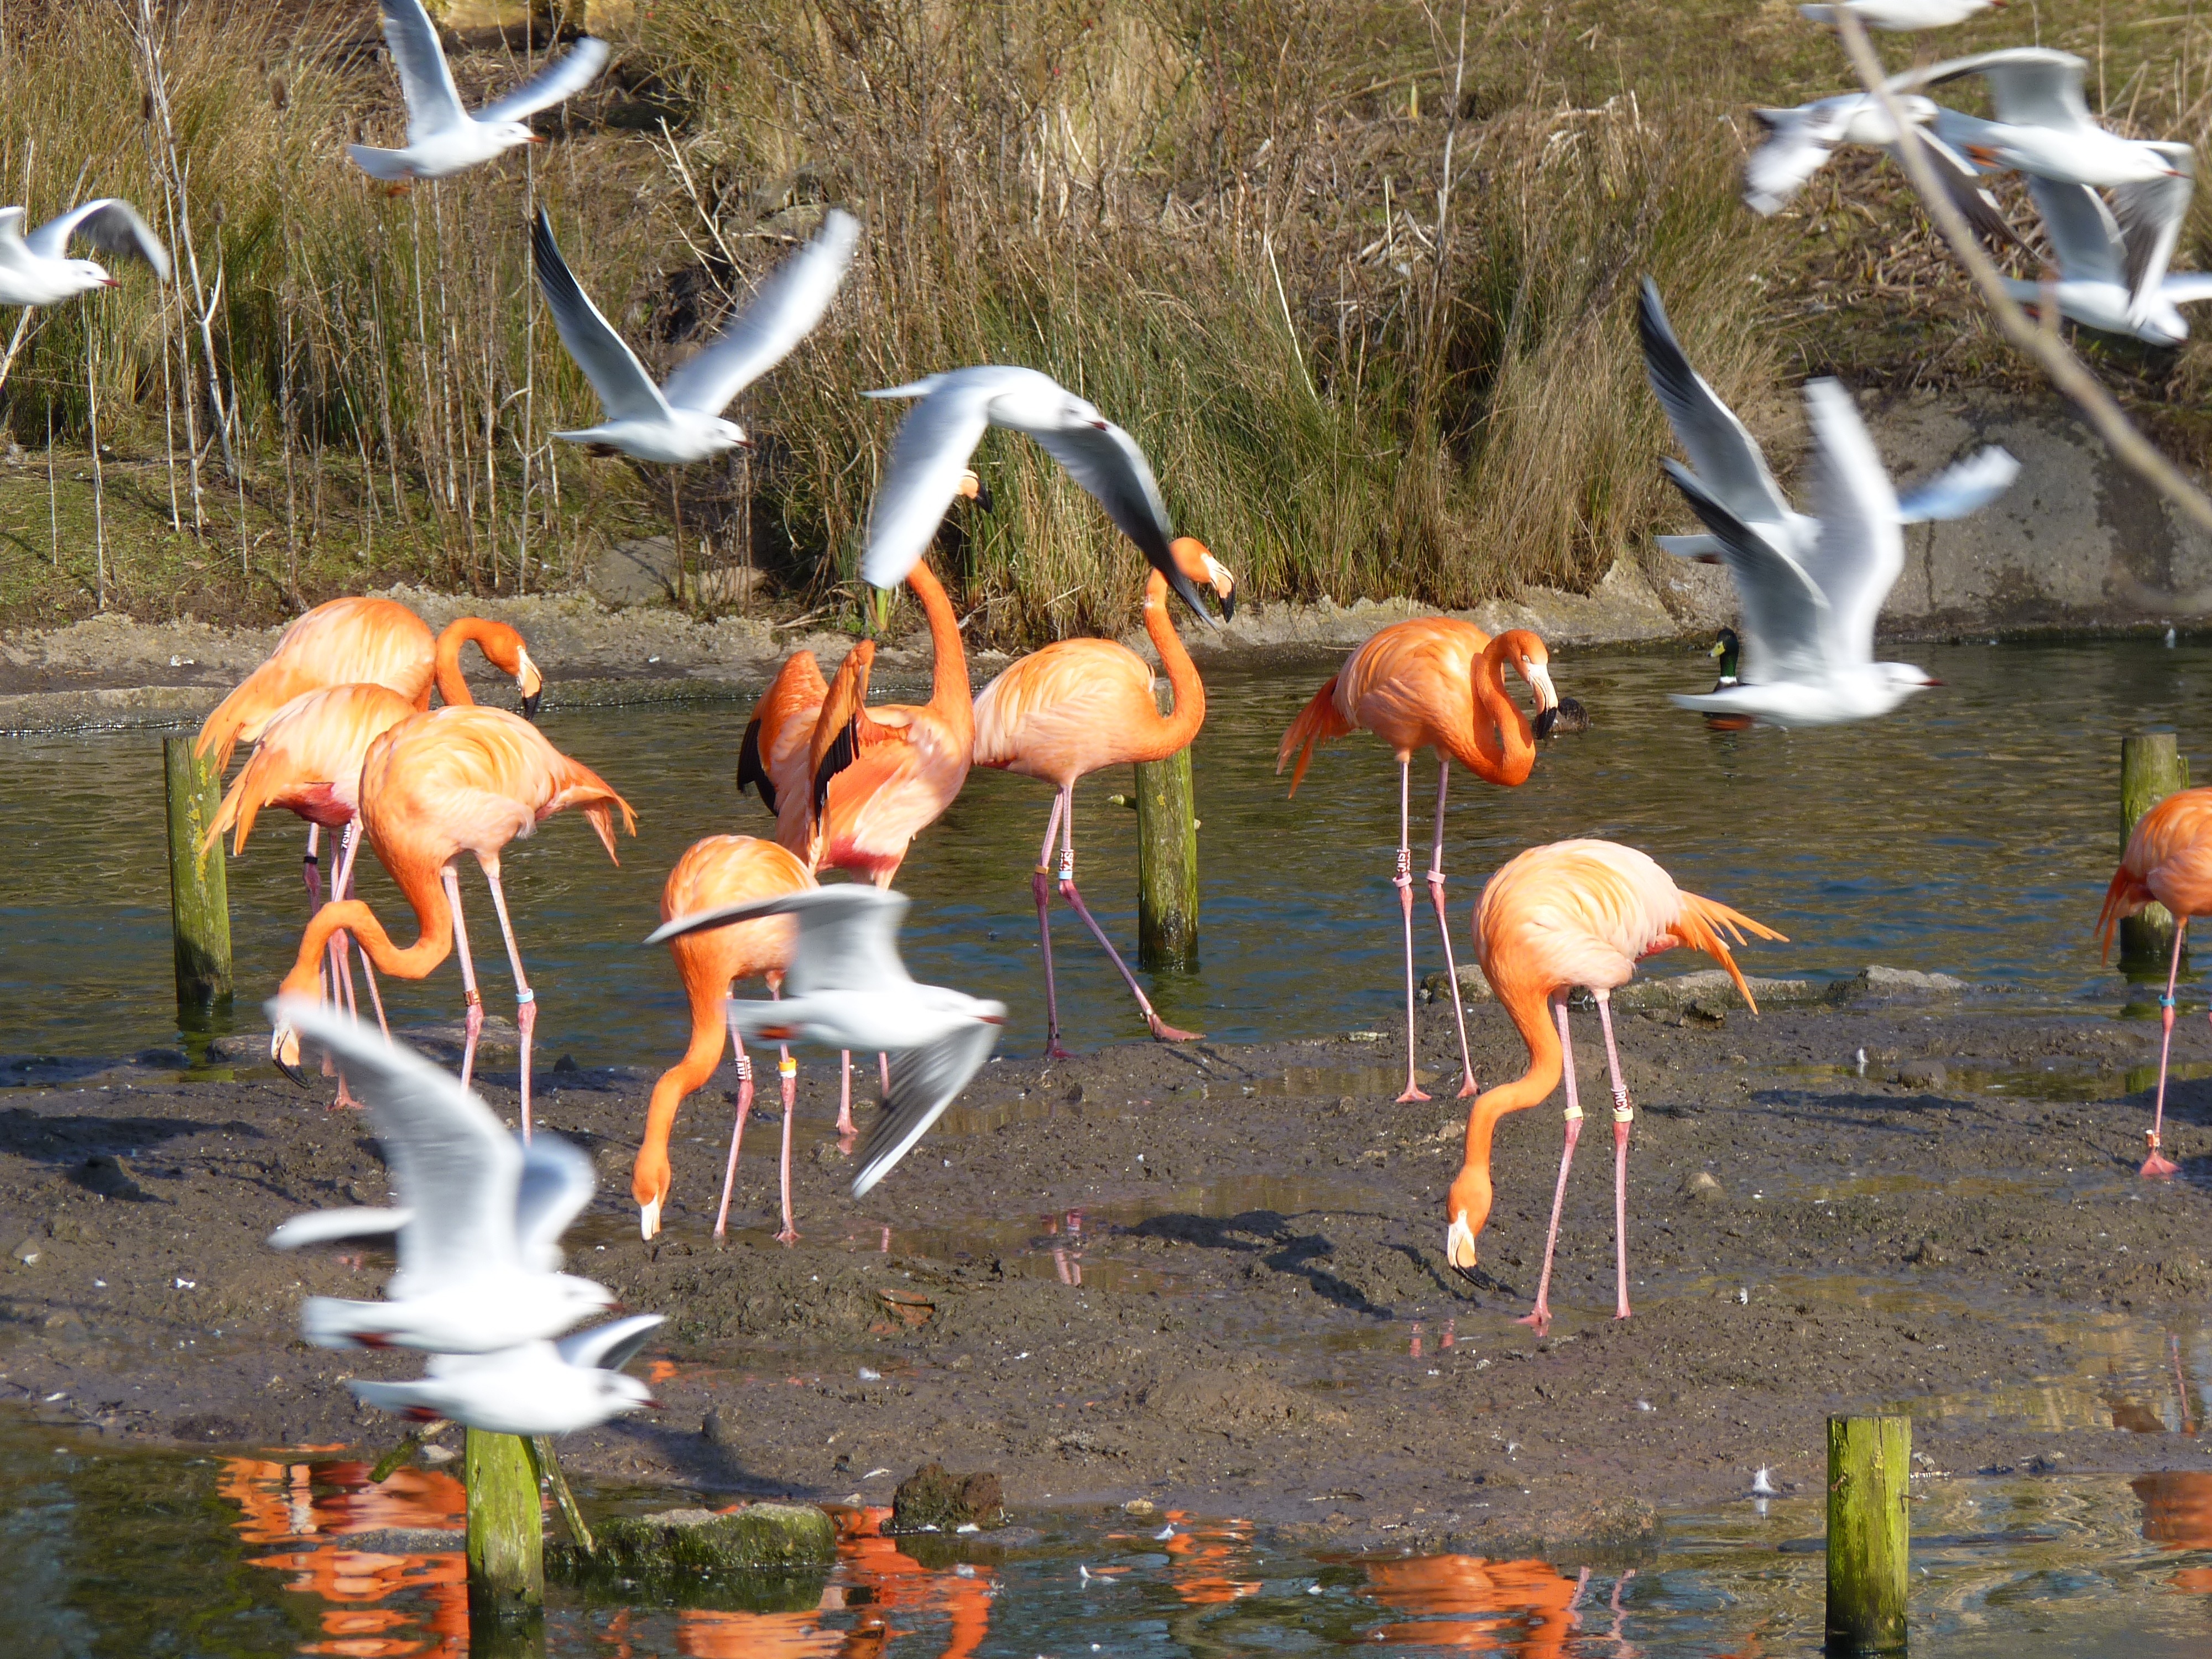
nature, bird, wildlife, wild, zoo, fauna, birds, flamingo, feathers, animals, vertebrate, beautiful, water bird